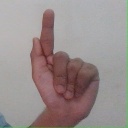
अक्षर: ळ